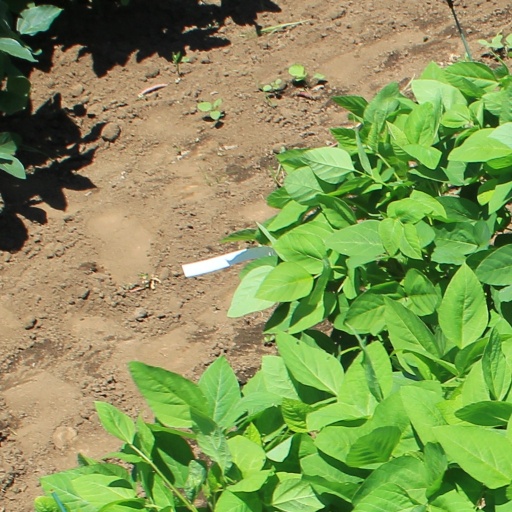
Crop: soybean